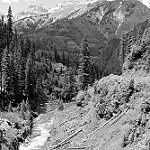
Label: B & W